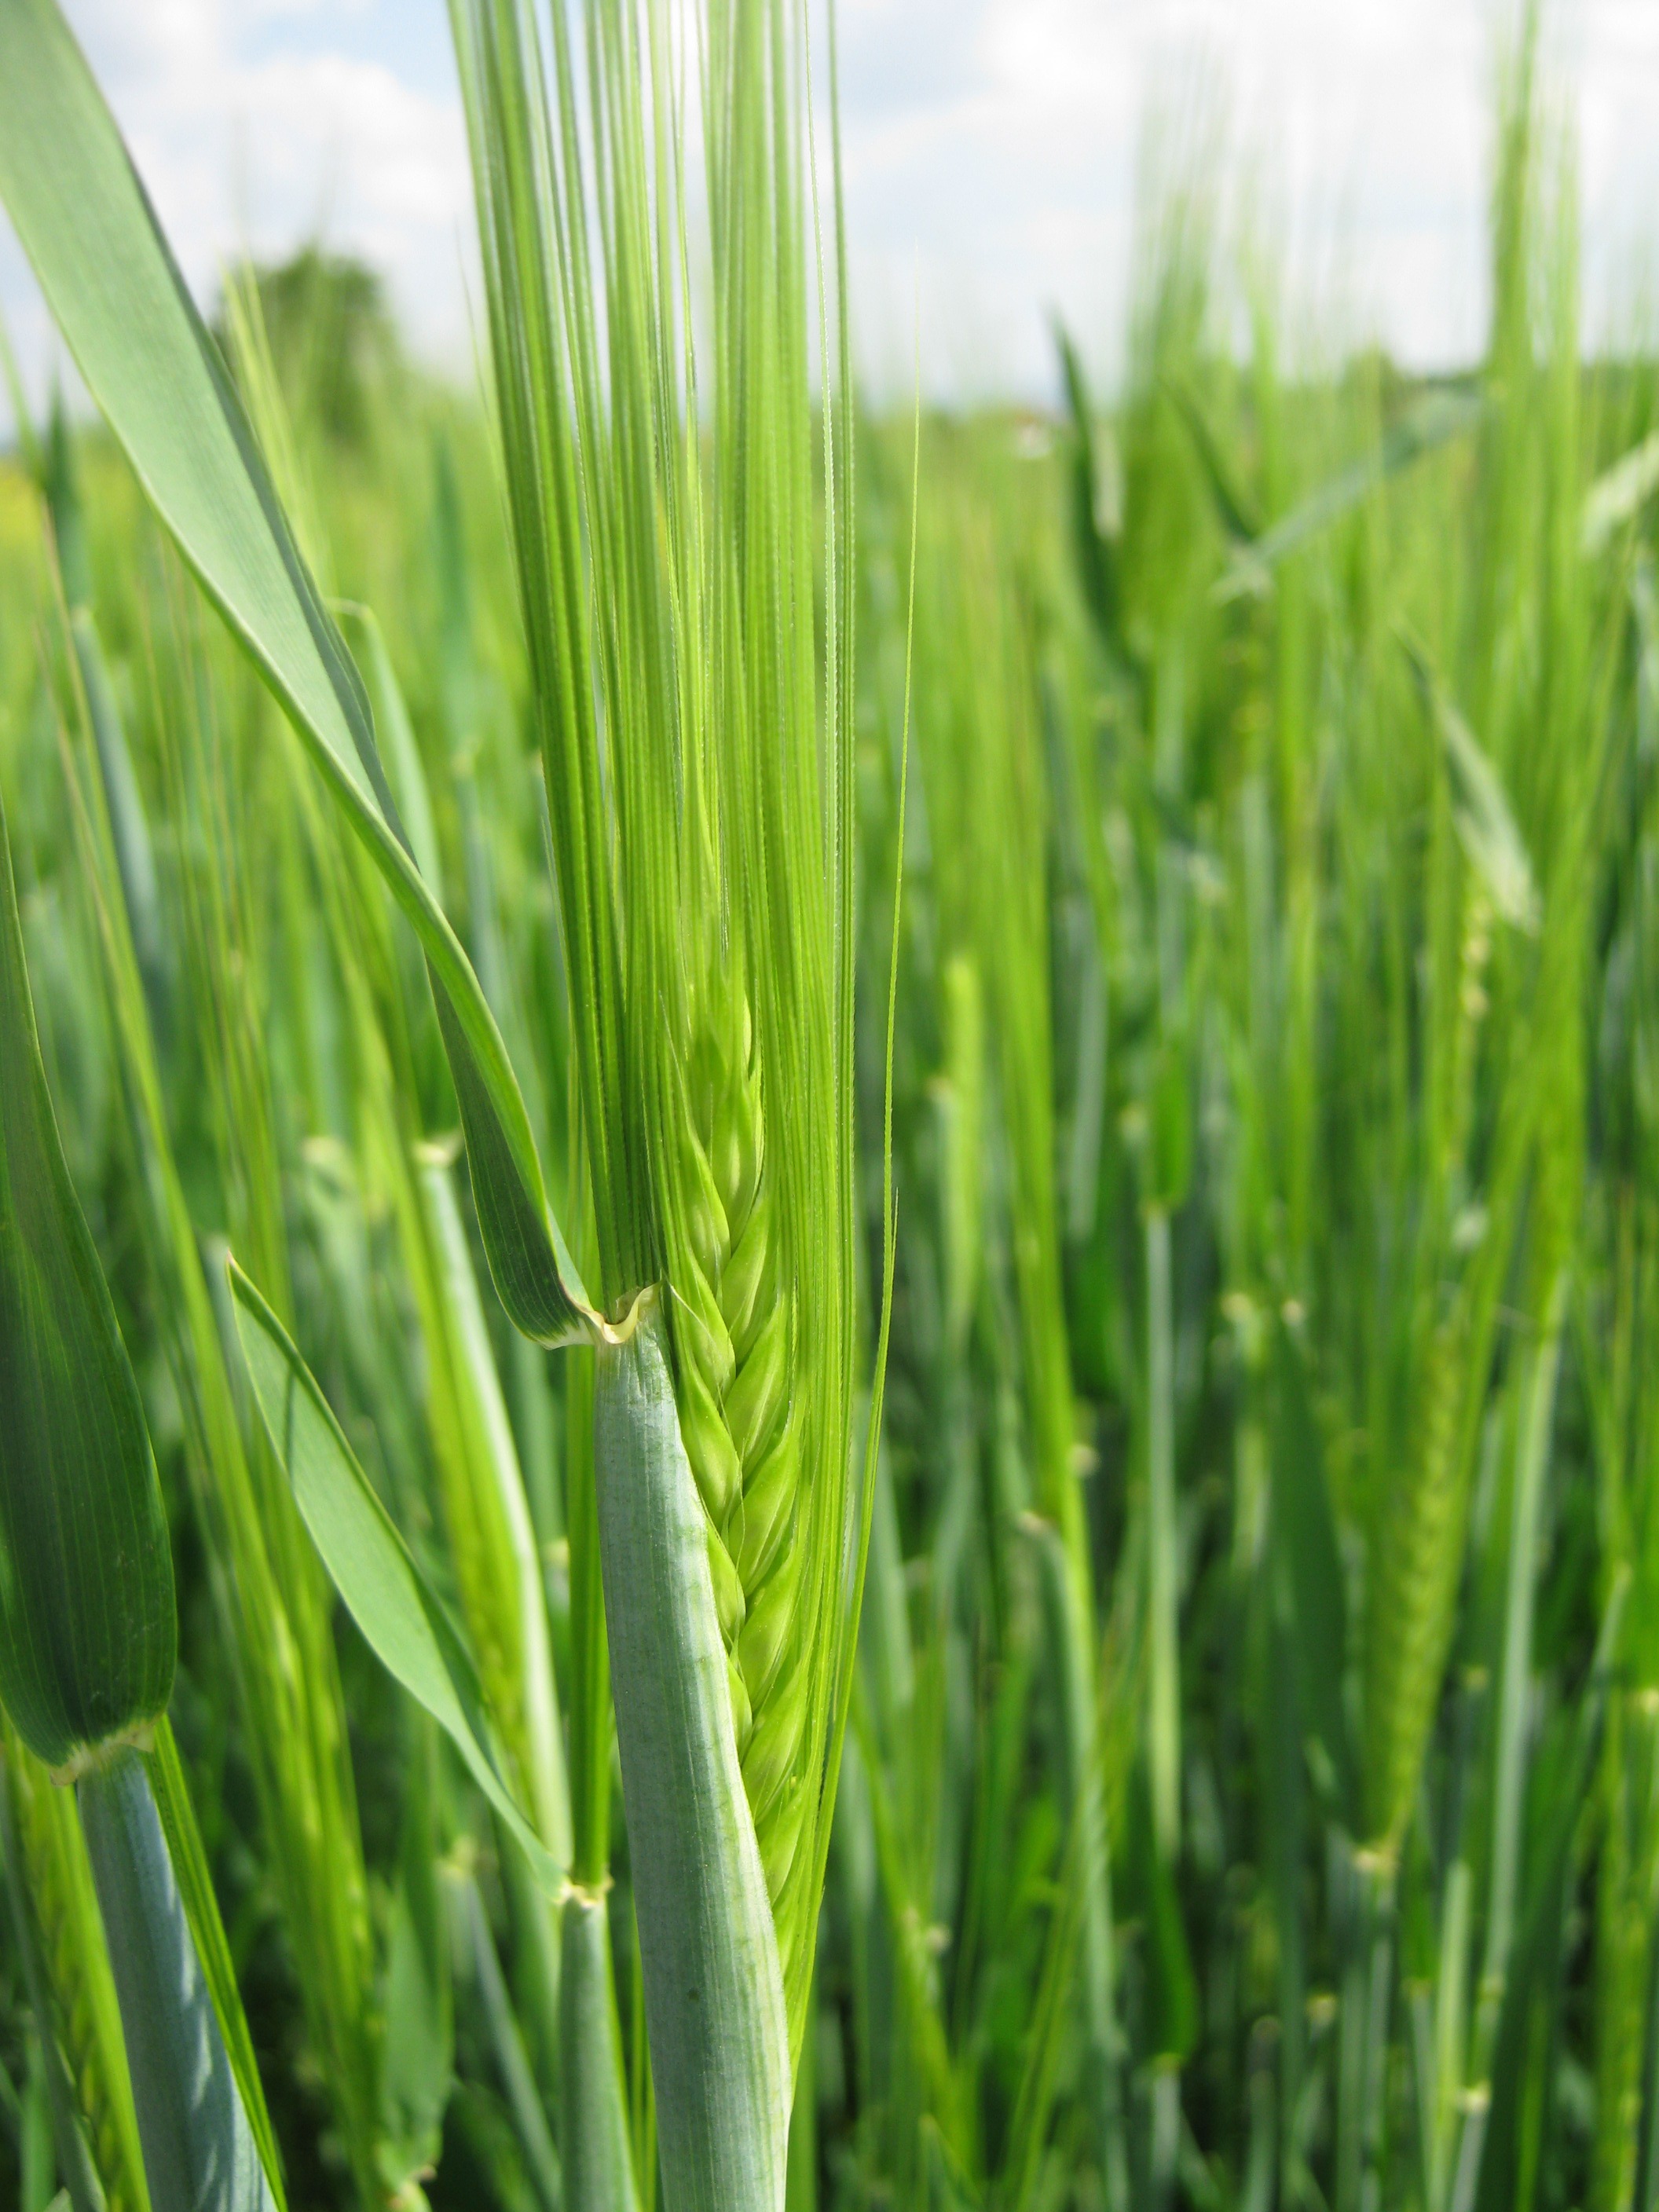
grass, plant, field, lawn, barley, wheat, grain, food, spring, green, produce, crop, agriculture, wheat field, grassland, rye, arable, paddy field, flowering plant, wheatgrass, commodity, triticale, hordeum, sweet grass, grass family, plant stem, land plant, hierochloe, food grain, einkorn wheat